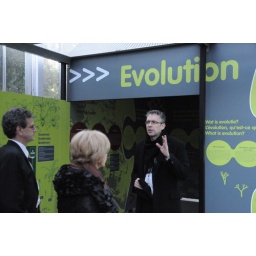
U.S. Ambassador to Belgium Howard Gutman visited the Royal Botanical Gardens and green houses in Meise.